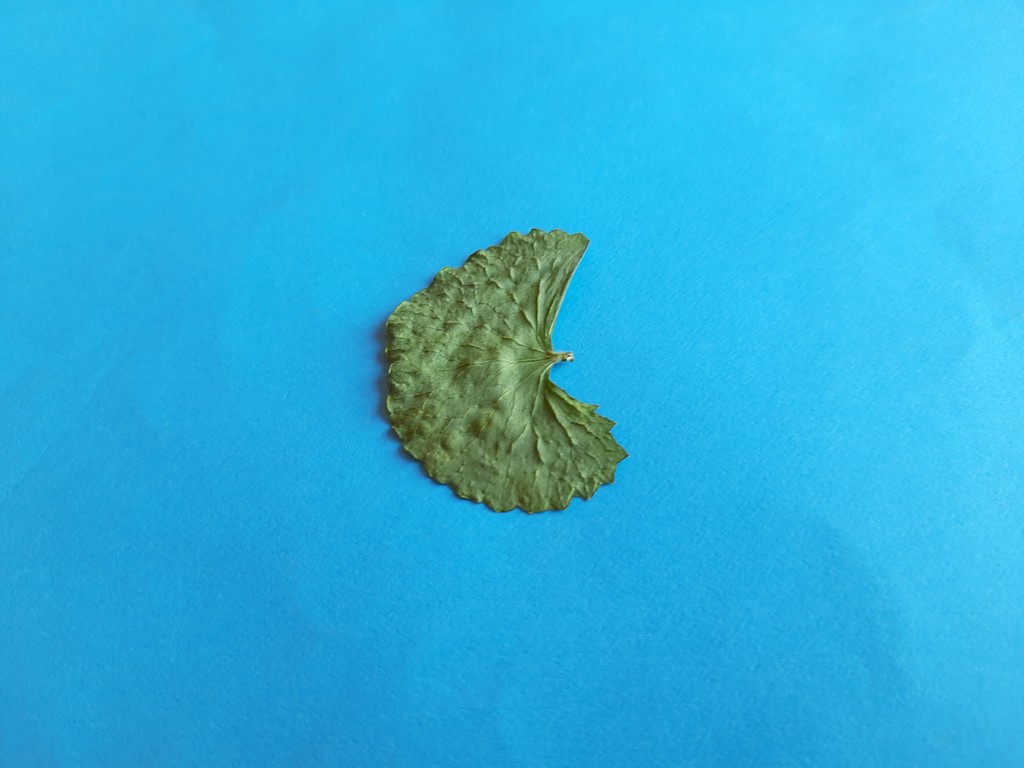
Label: Dried